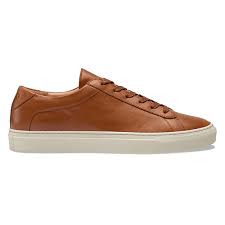
Label: Sneaker